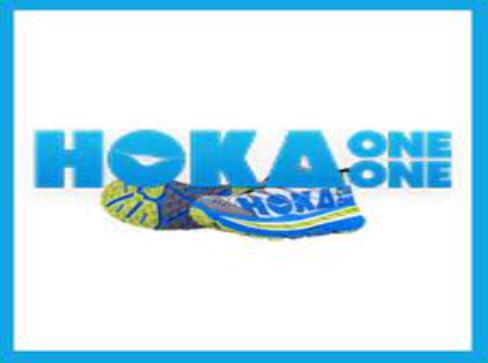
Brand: Hoka One One
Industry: Clothes